Thorium compounds

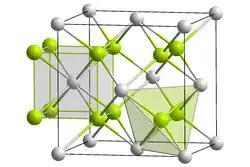
Thorium dioxide has the fluorite structure. Th: __  /  O: __

In air, thorium burns to form the binary oxide thorium dioxide, ThO, also called thoria or thorina. Thoria, a refractory material, has the highest melting point (3390 °C) of all known oxides. It is somewhat hygroscopic and reacts readily with water and many gases, but dissolves easily in concentrated nitric acid in the presence of fluoride, like neptunium dioxide and plutonium dioxide do. When heated, it emits intense blue light, which becomes white when mixed with its lighter homologue cerium dioxide (CeO, ceria): this is the basis for its previously common application in gas mantles.